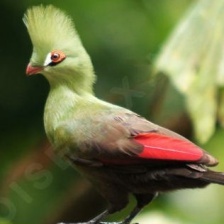
Species: GUINEA TURACO
Scientific name: TAURACO PERSA